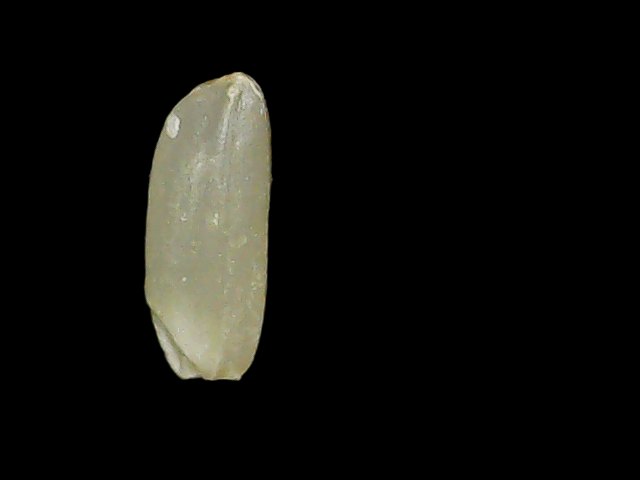
Rice variety: Binadhan12